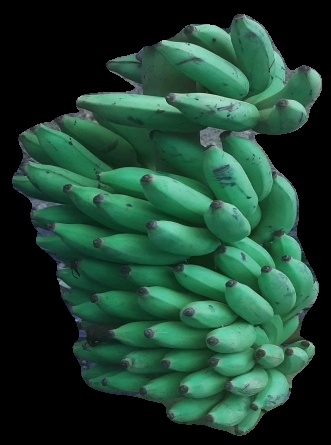
Variety: elakki-bale
Grade: grade2